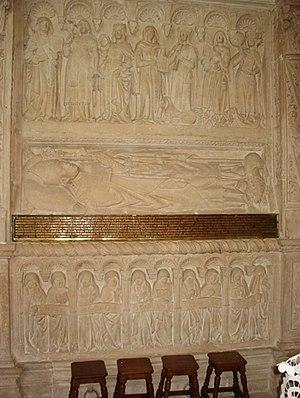
Tombeau de Hugues des Hazards situé dans le mur gauche de l'église Saint-Médard de Blénod-les-Toul. Licensing (© Francis MONTIGNON) GFDL
Le tombeau de Hugues des Hazards est un tombeau dédié à Hugues des Hazards, qui fut évêque de Toul de 1506 à 1517. Il est conservé dans l'église Saint-Médard que le prélat avait fait construire dans son village natal de Blénod-lès-Toul, en Meurthe-et-Moselle. Il a été réalisé au début du XVIᵉ siècle et serait l'œuvre conjointe de Jean Pèlerin, de Mansuy Gauvin et d'un artiste italien inconnu.
Blénod-lès-Toul est une commune française située dans le département de Meurthe-et-Moselle et la région Grand Est.
Hugues des Hazards, né à Blénod-lès-Toul en 1454 fut évêque de Toul de 1506 jusqu'à sa mort le 14 octobre 1517.